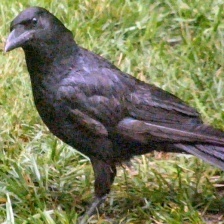
Species: CROW
Scientific name: CORVUS